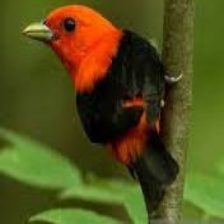
Species: SCARLET TANAGER
Scientific name: PIRANGA OLIVACEA